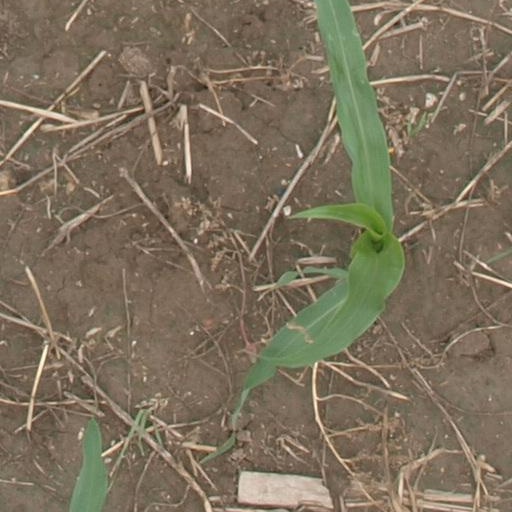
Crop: maize; corn